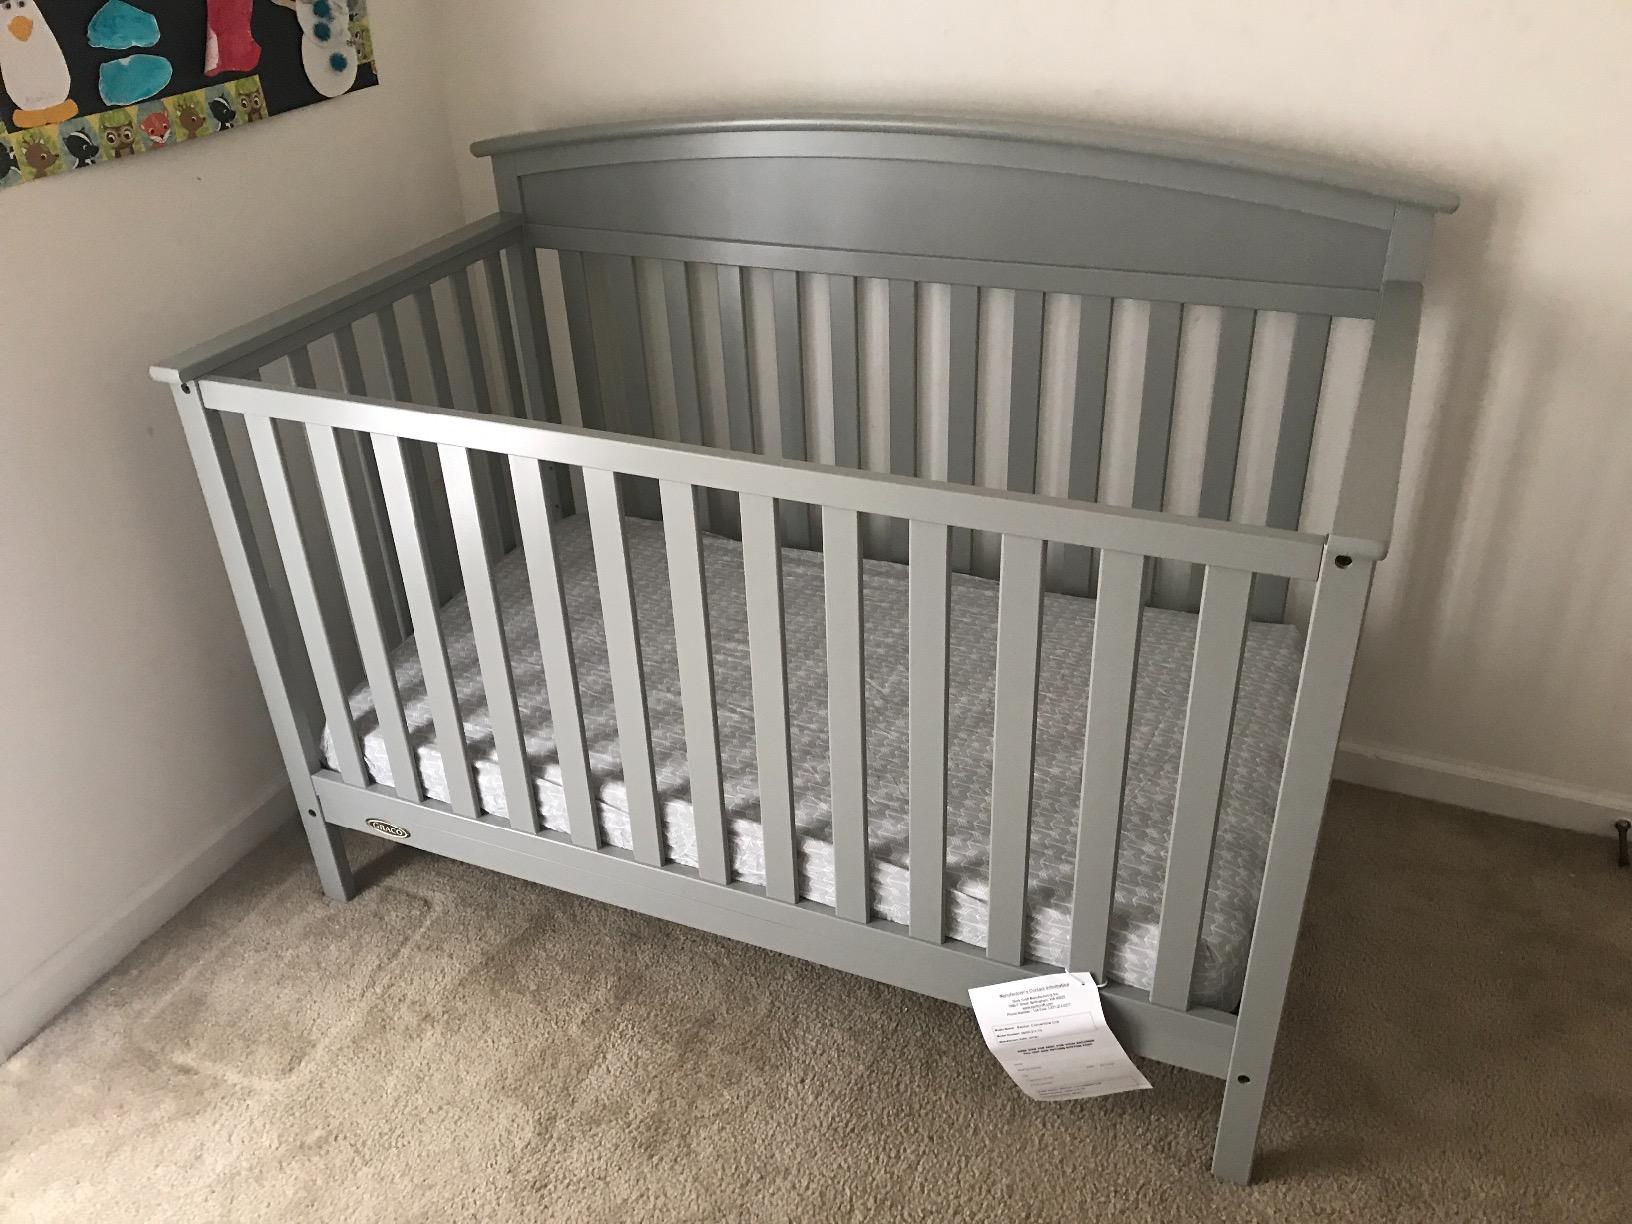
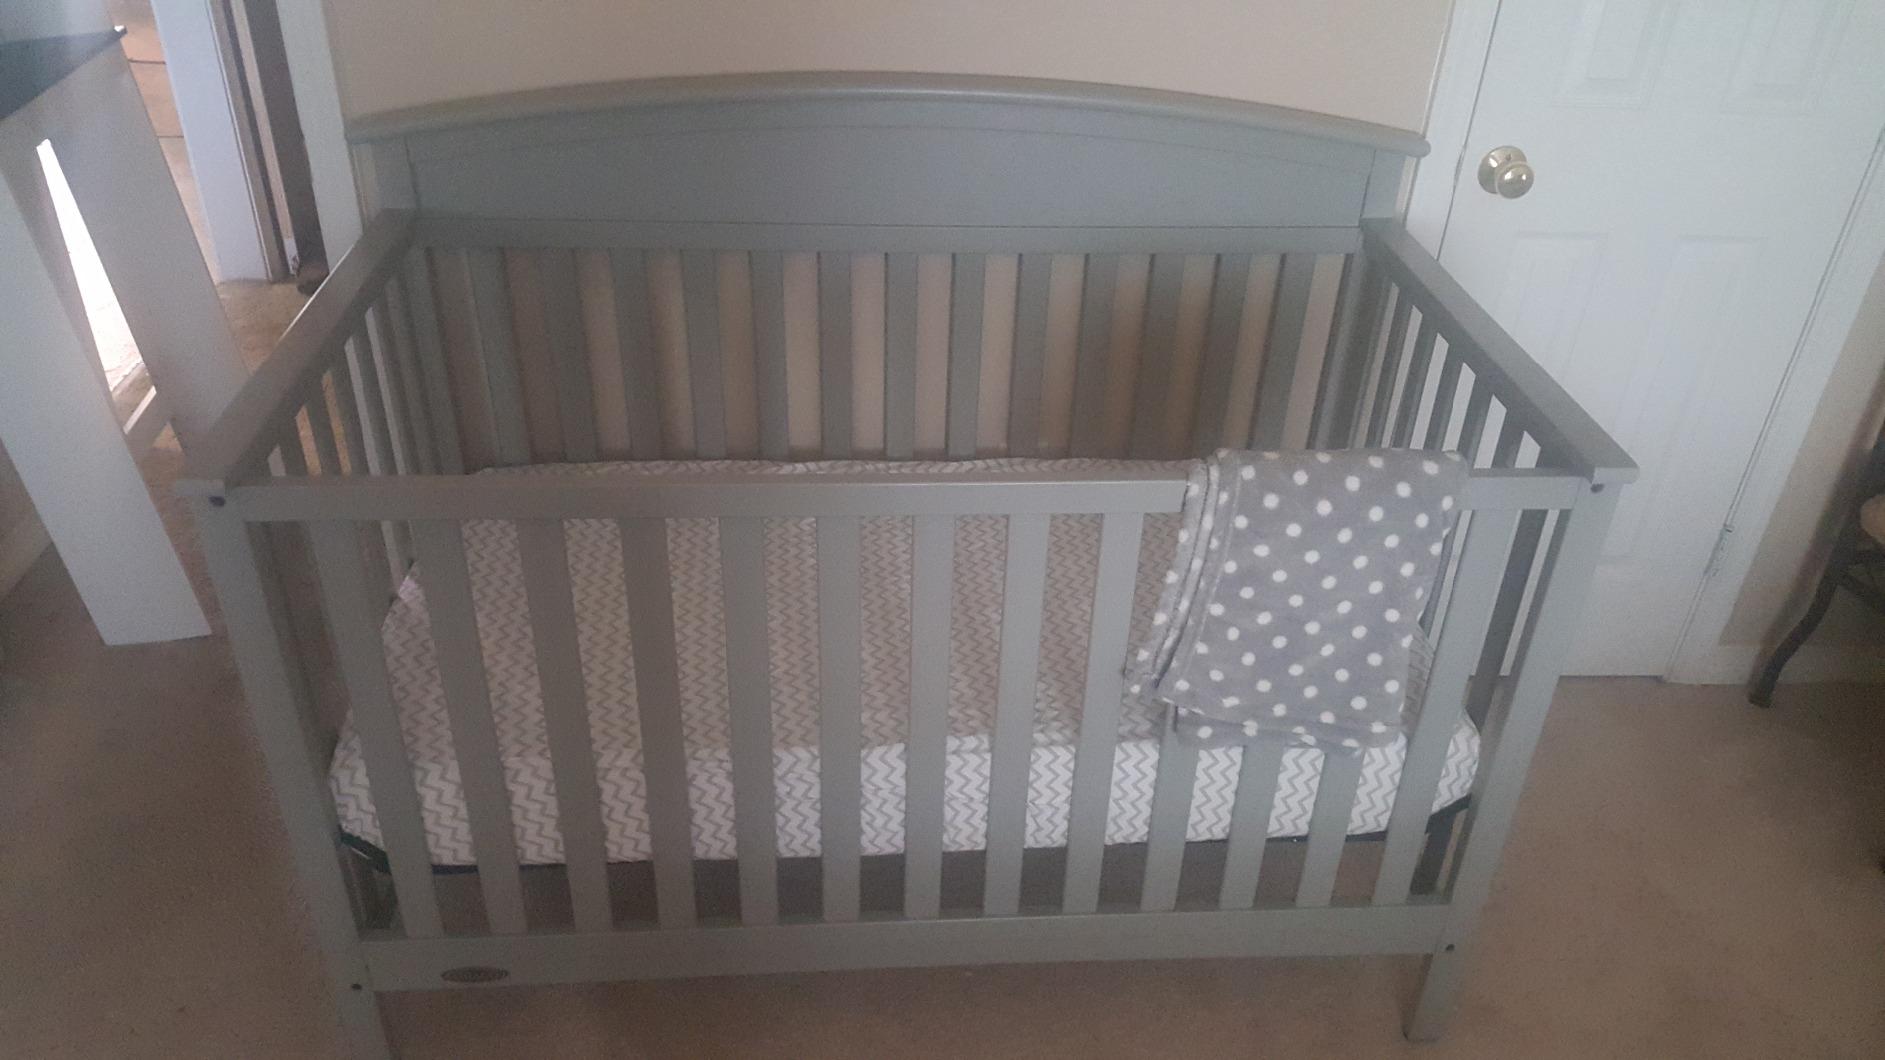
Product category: products_crib
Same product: yes